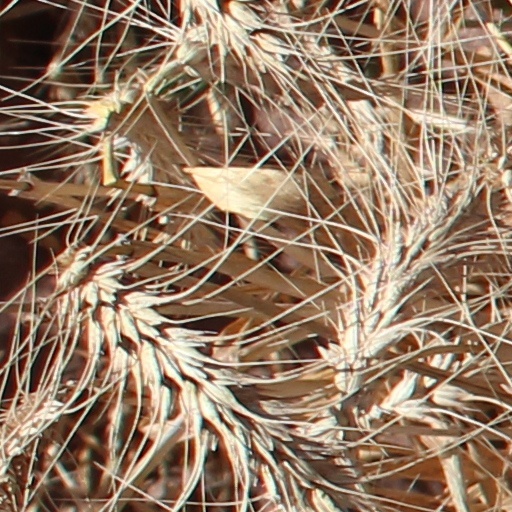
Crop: wheat